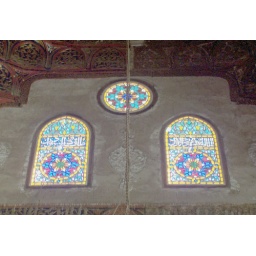
The Mosque of Al-Maridani dates from 1340. This photograph shows some of the superb stained glass windows in the prayer hall/sanctuary.